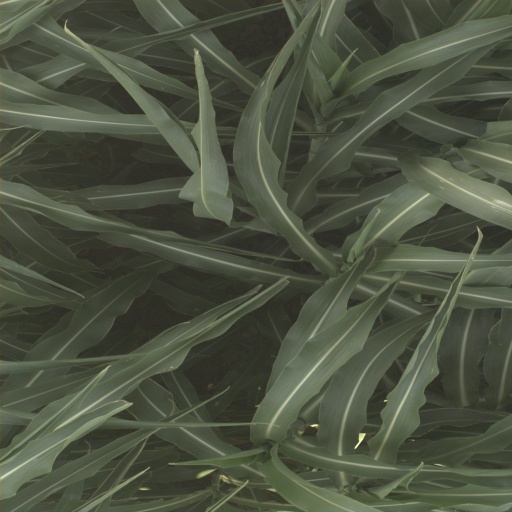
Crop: sorghum